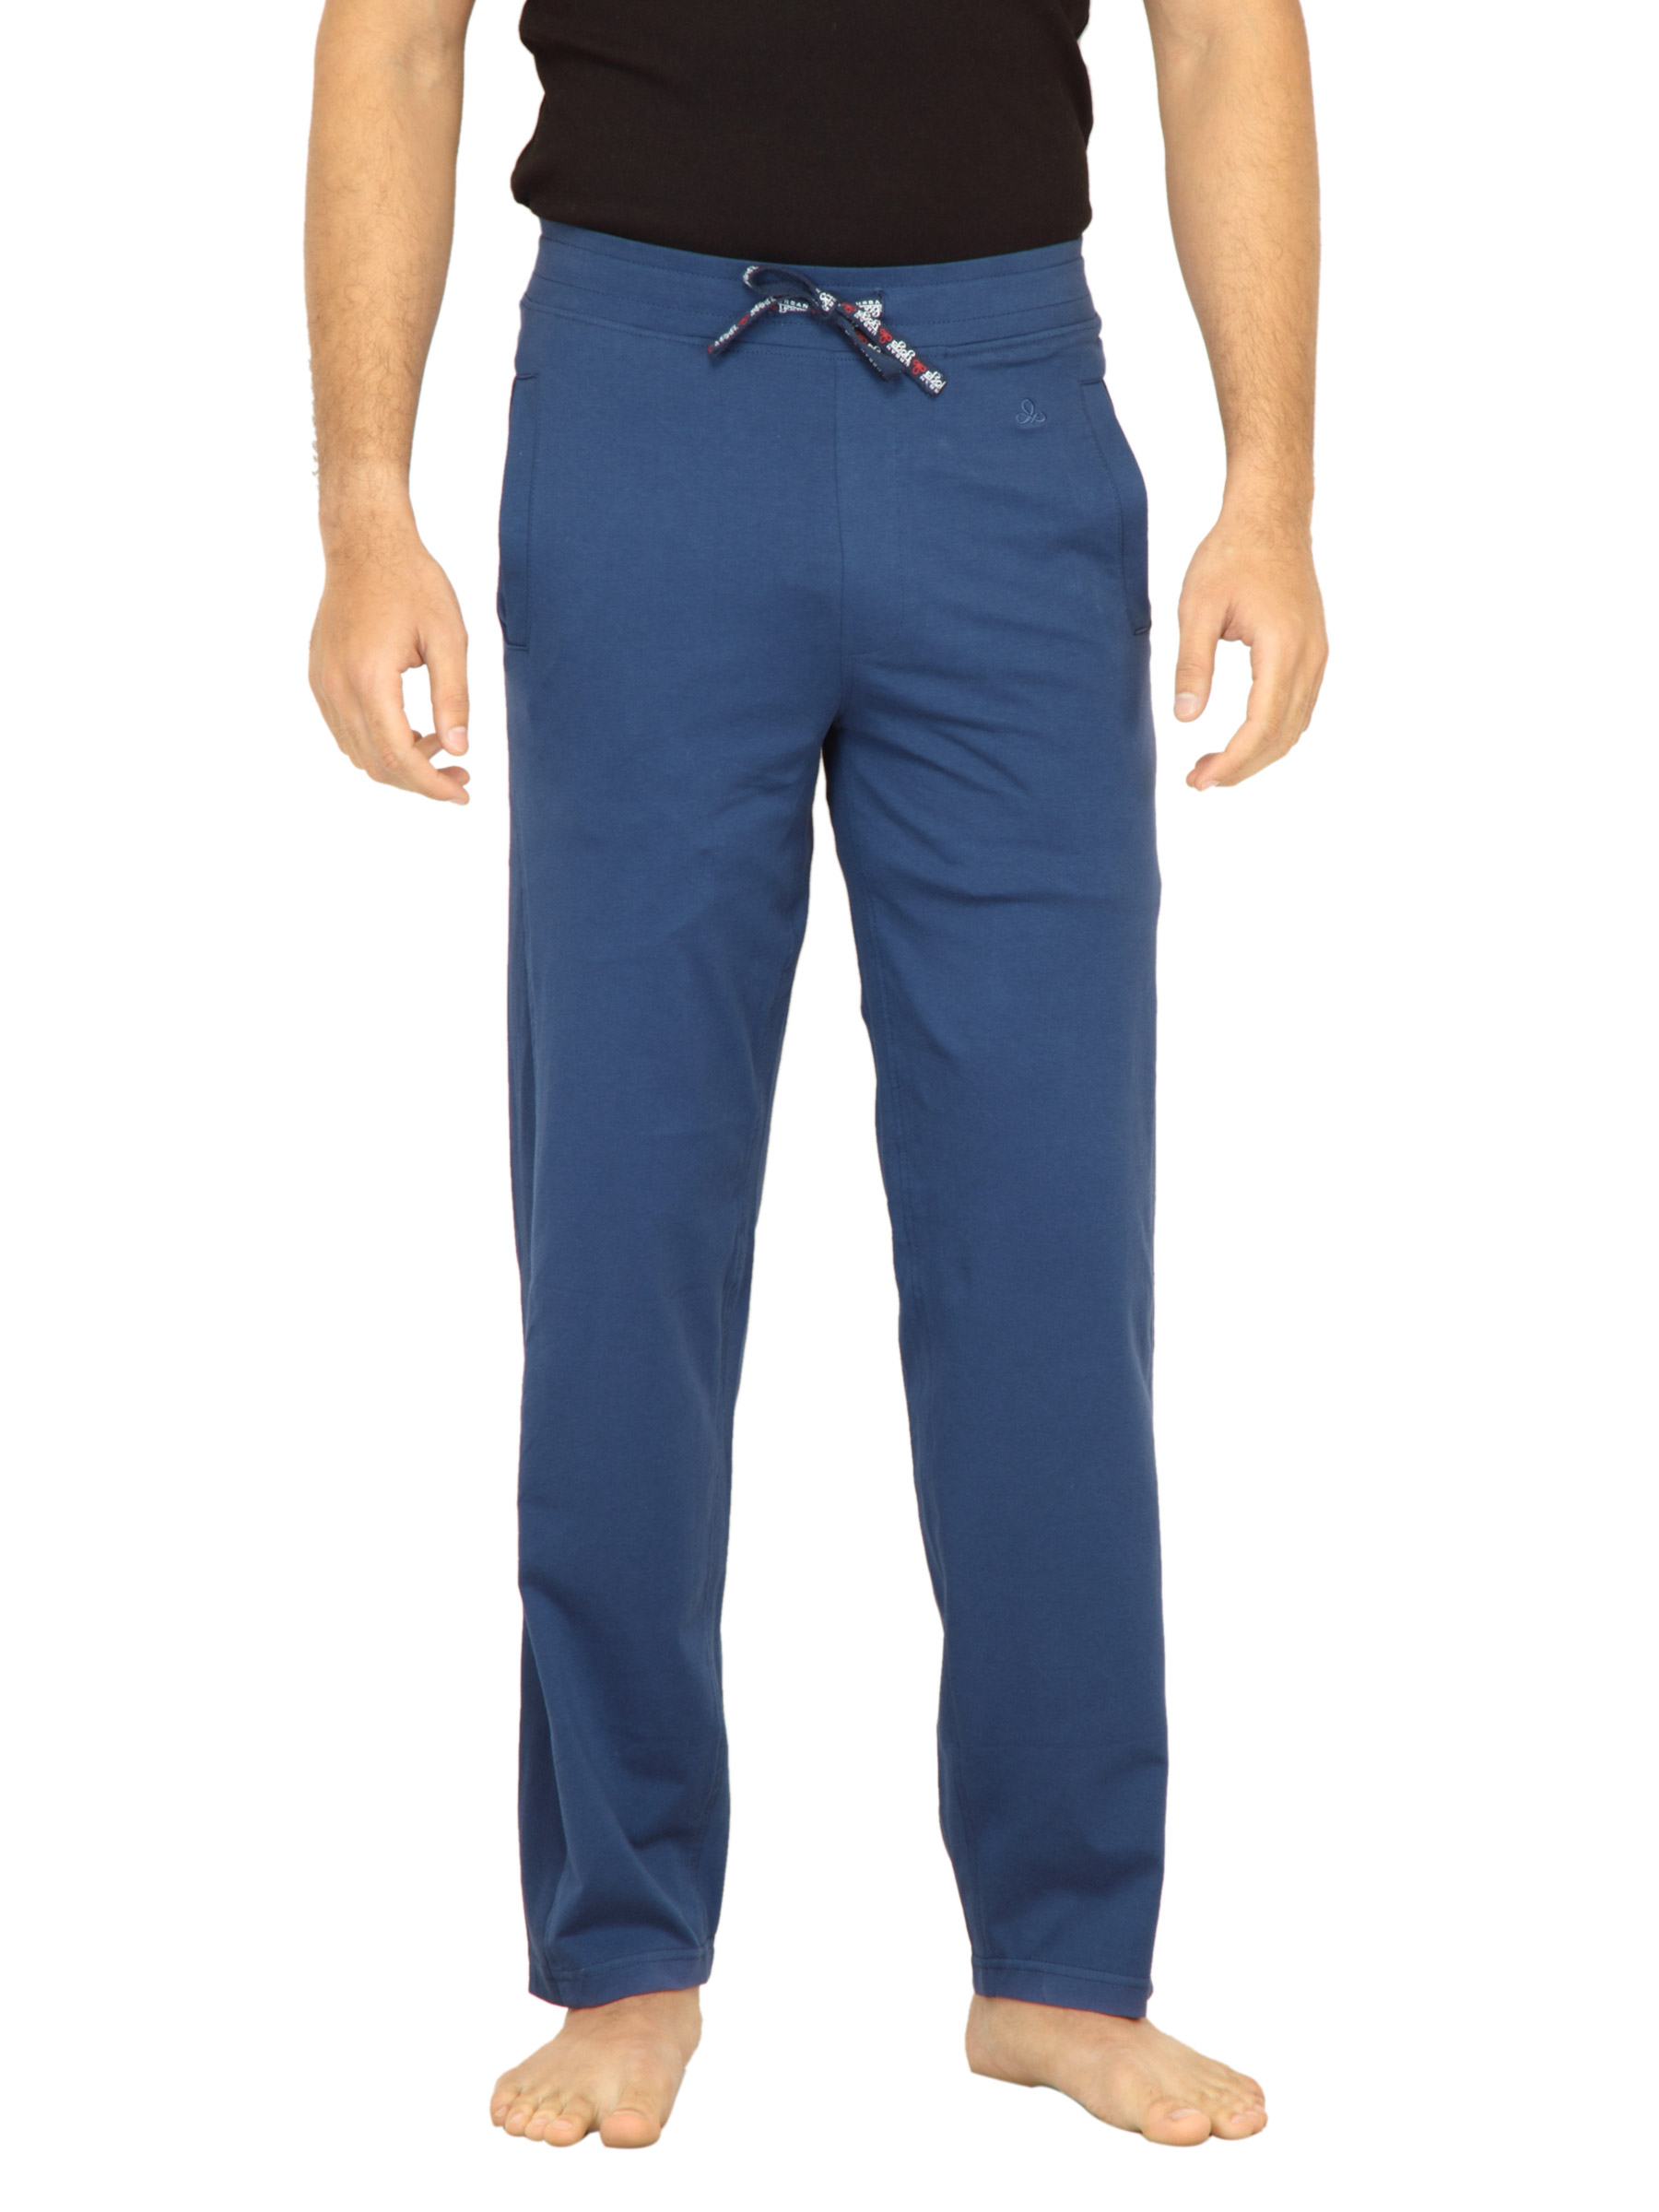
Urban Yoga Men Solid Navy Blue Track Pants
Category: Apparel / Bottomwear / Track Pants
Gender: Men
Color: Navy Blue
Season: Fall 2011
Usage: Sports